Hanka Paldum

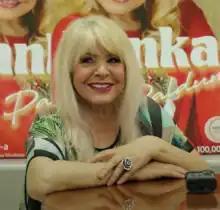
Paldum in 2022

Hanka Paldum (born 28 April 1956) is a Bosnian sevdalinka singer and co-founder of the record label Sarajevo Disk. She is regarded as one of the best female sevdah performers of the 20th century and is popular in her home country of Bosnia as well as in the rest of the former Yugoslavia.